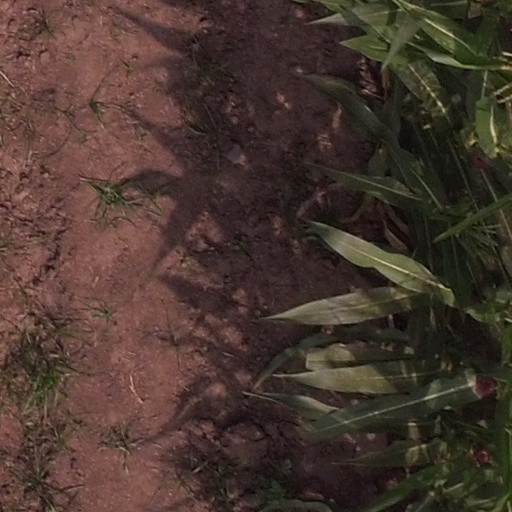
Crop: maize; corn